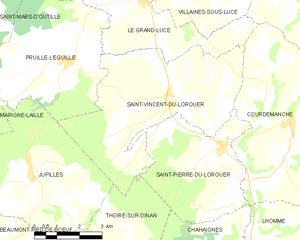
Carte des communes françaises